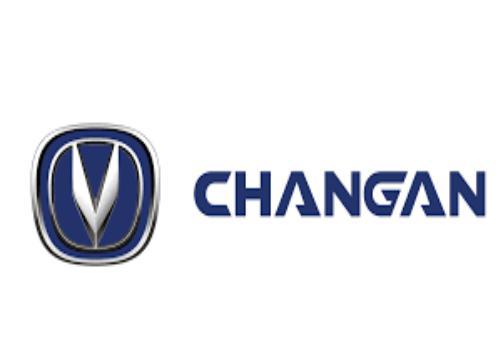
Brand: chang'an-3
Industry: Transportation